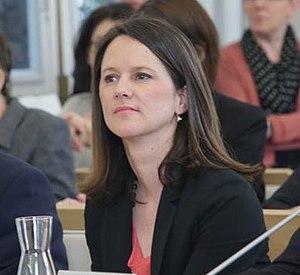
Johanna Rolland, maire de Nantes.
Nantes est une commune de l'ouest de la France, située au sud du Massif armoricain, qui s'étend sur les rives de la Loire, à 50 km de l'océan Atlantique.
Johanna Rolland, née le 11 mai 1979 à Nantes, est une femme politique française membre du Parti socialiste.
La liste des maires de Nantes présente un historique des maires de la commune française de Nantes, chef-lieu du département de la Loire-Atlantique et capitale de la région des Pays de la Loire.
L'affaire Steve Maia Caniço est une affaire judiciaire française liée à la disparition puis à la mort de Steve Maia Caniço.
Les élections municipales ont eu lieu les 23 et 30 mars 2014 à Nantes.